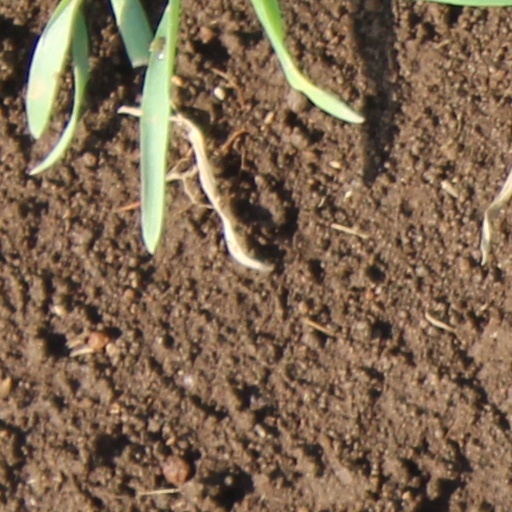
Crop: wheat